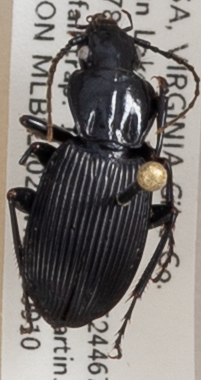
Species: Pterostichus lachrymosus
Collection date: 2019-09-10
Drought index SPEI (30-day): -1.93
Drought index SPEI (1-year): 1.69
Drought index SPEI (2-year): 1.69